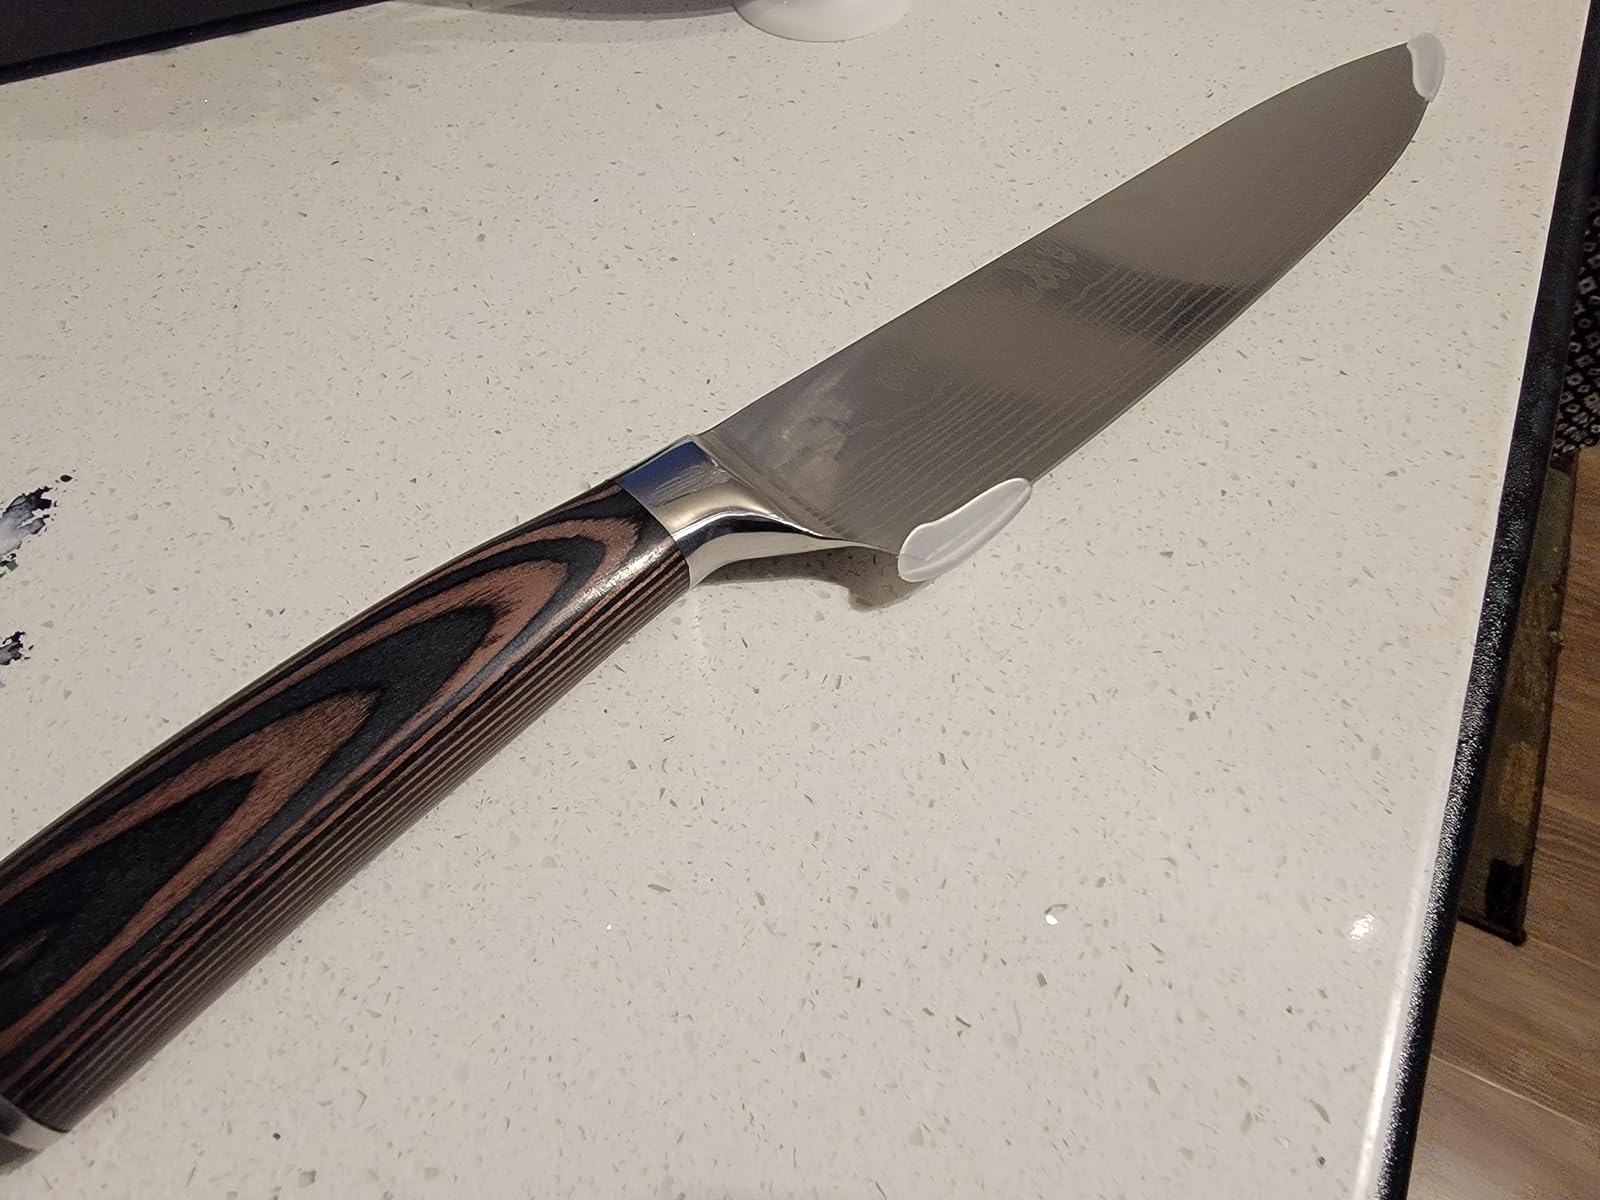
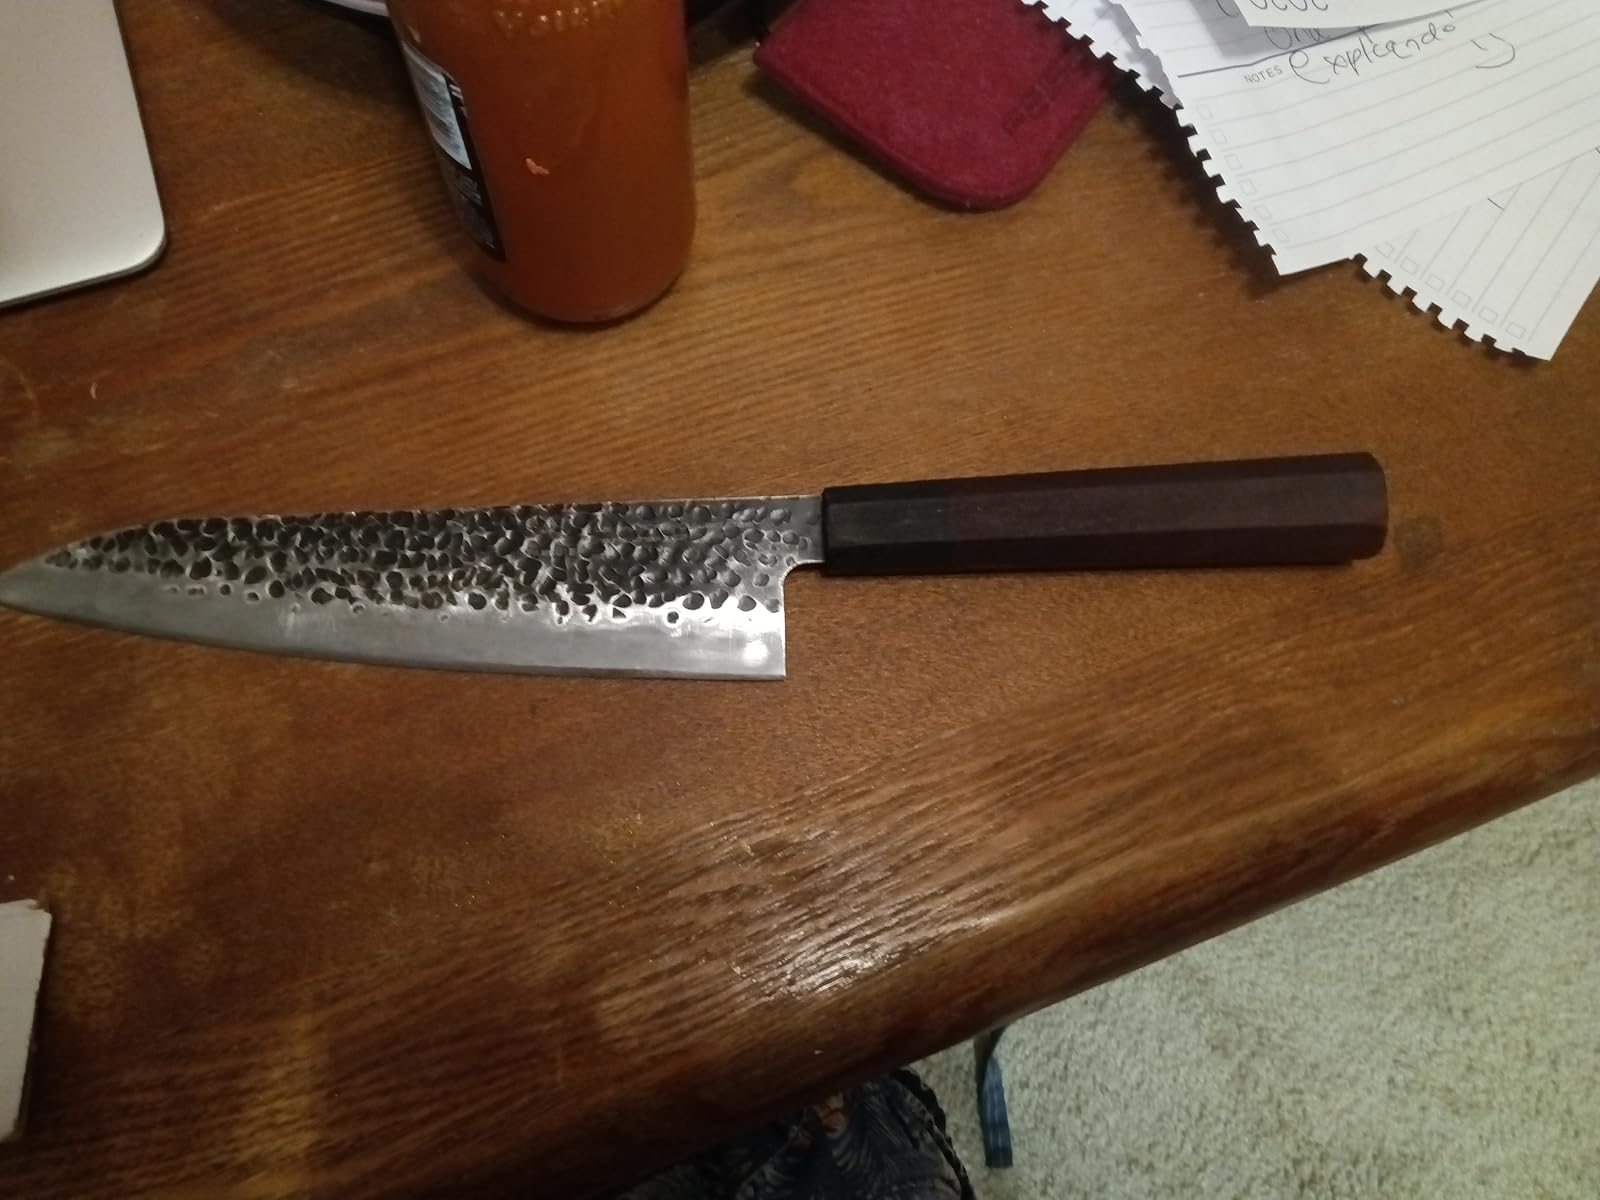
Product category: items_knife
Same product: no